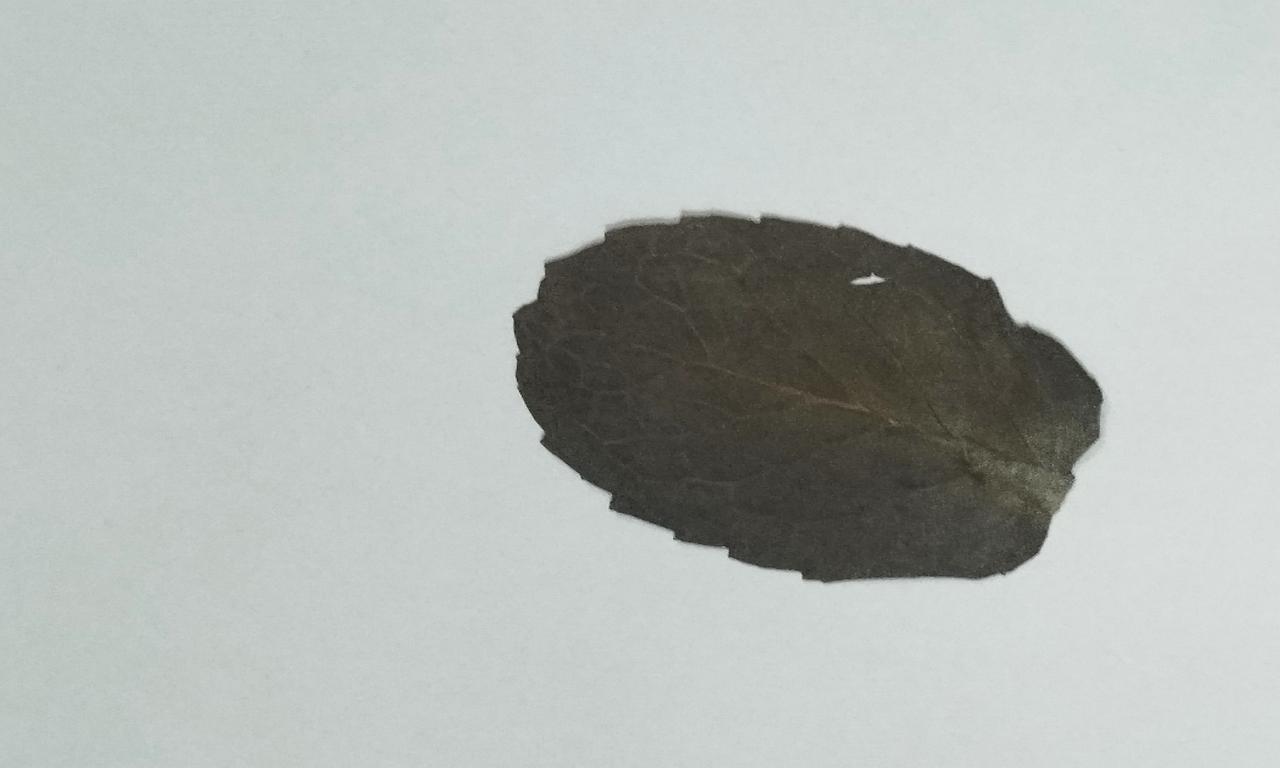
Label: Dried